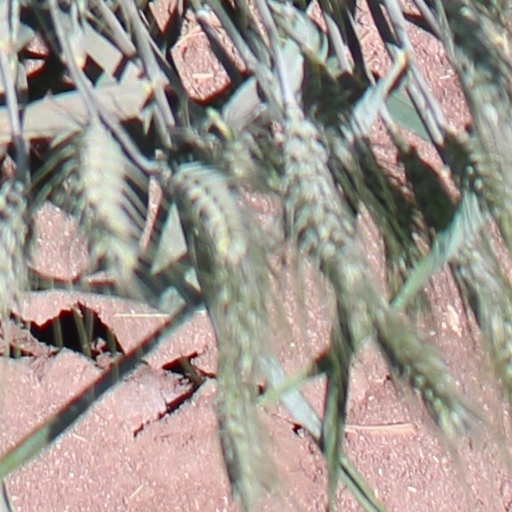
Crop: wheat